Dead or Alive Xtreme 2

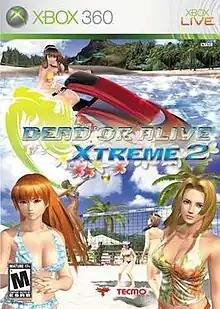
North American cover art by Tom Lee

is a 2006 video game for the Xbox 360 game console. Developed by Team Ninja, it is the sequel to "Dead or Alive Xtreme Beach Volleyball". The title expands upon the activities available in the original, supplementing beach volleyball with additional beach-related minigames.